Phantasm III: Lord of the Dead

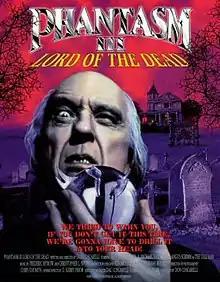
Promotional release poster

Phantasm III: Lord of the Dead (also known as just Phantasm III) is a 1994 American science fantasy supernatural horror film written and directed by Don Coscarelli. The film stars Angus Scrimm as the Tall Man, Reggie Bannister, and A. Michael Baldwin. It is a sequel to "Phantasm II" (1988) and is the third installment in the "Phantasm" franchise. It was followed by "".